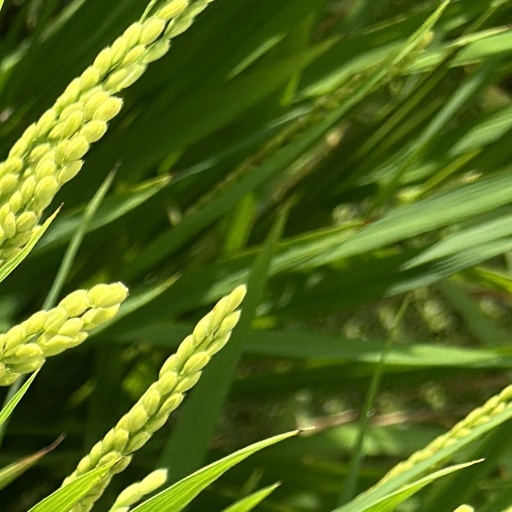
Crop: rice